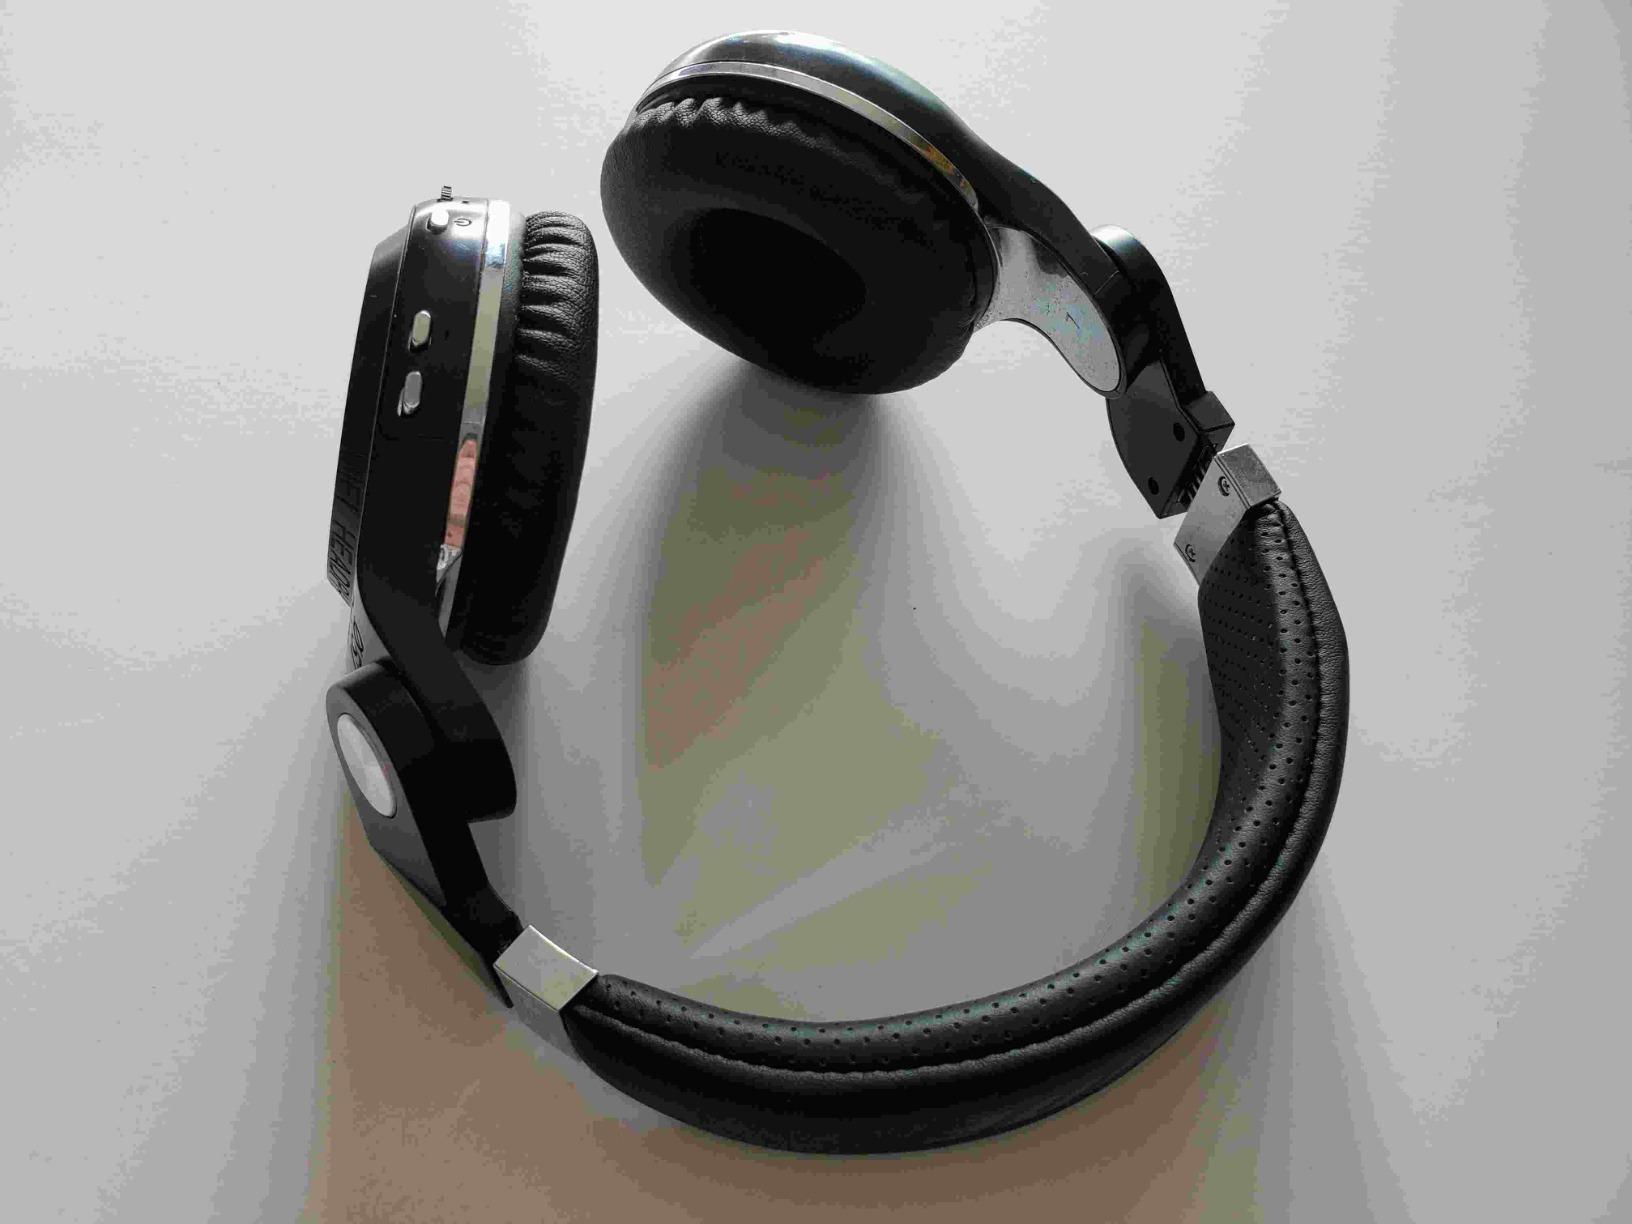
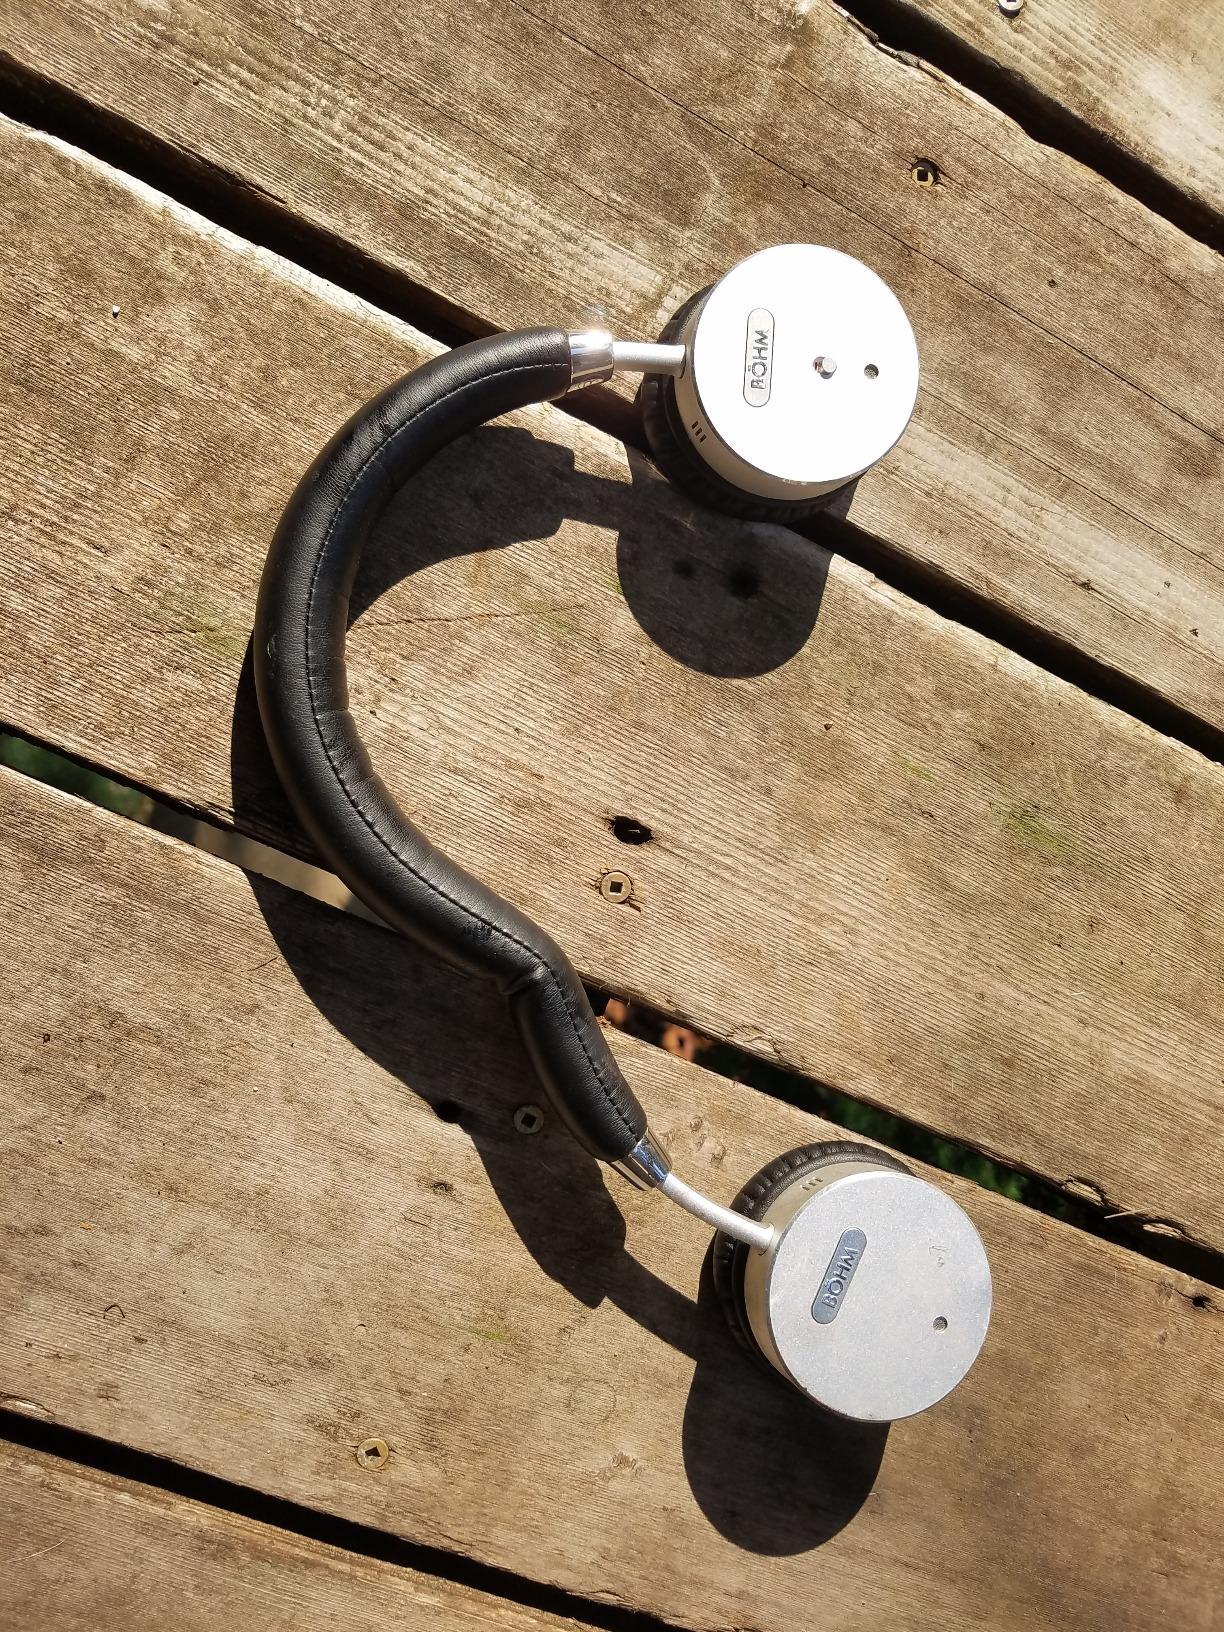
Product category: headphones
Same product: no